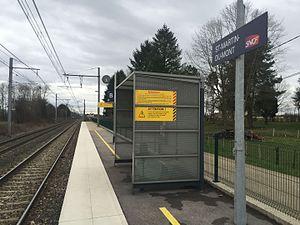
Gare de Saint-Martin-du-Mont.
La gare de Saint-Martin-du-Mont est une gare ferroviaire française, située au lieu-dit Le Molard sur la commune de Saint-Martin-du-Mont, dans l'Ain, en région Auvergne-Rhône-Alpes.
Saint-Martin-du-Mont est une commune française, située dans le département de l'Ain en région Auvergne-Rhône-Alpes.